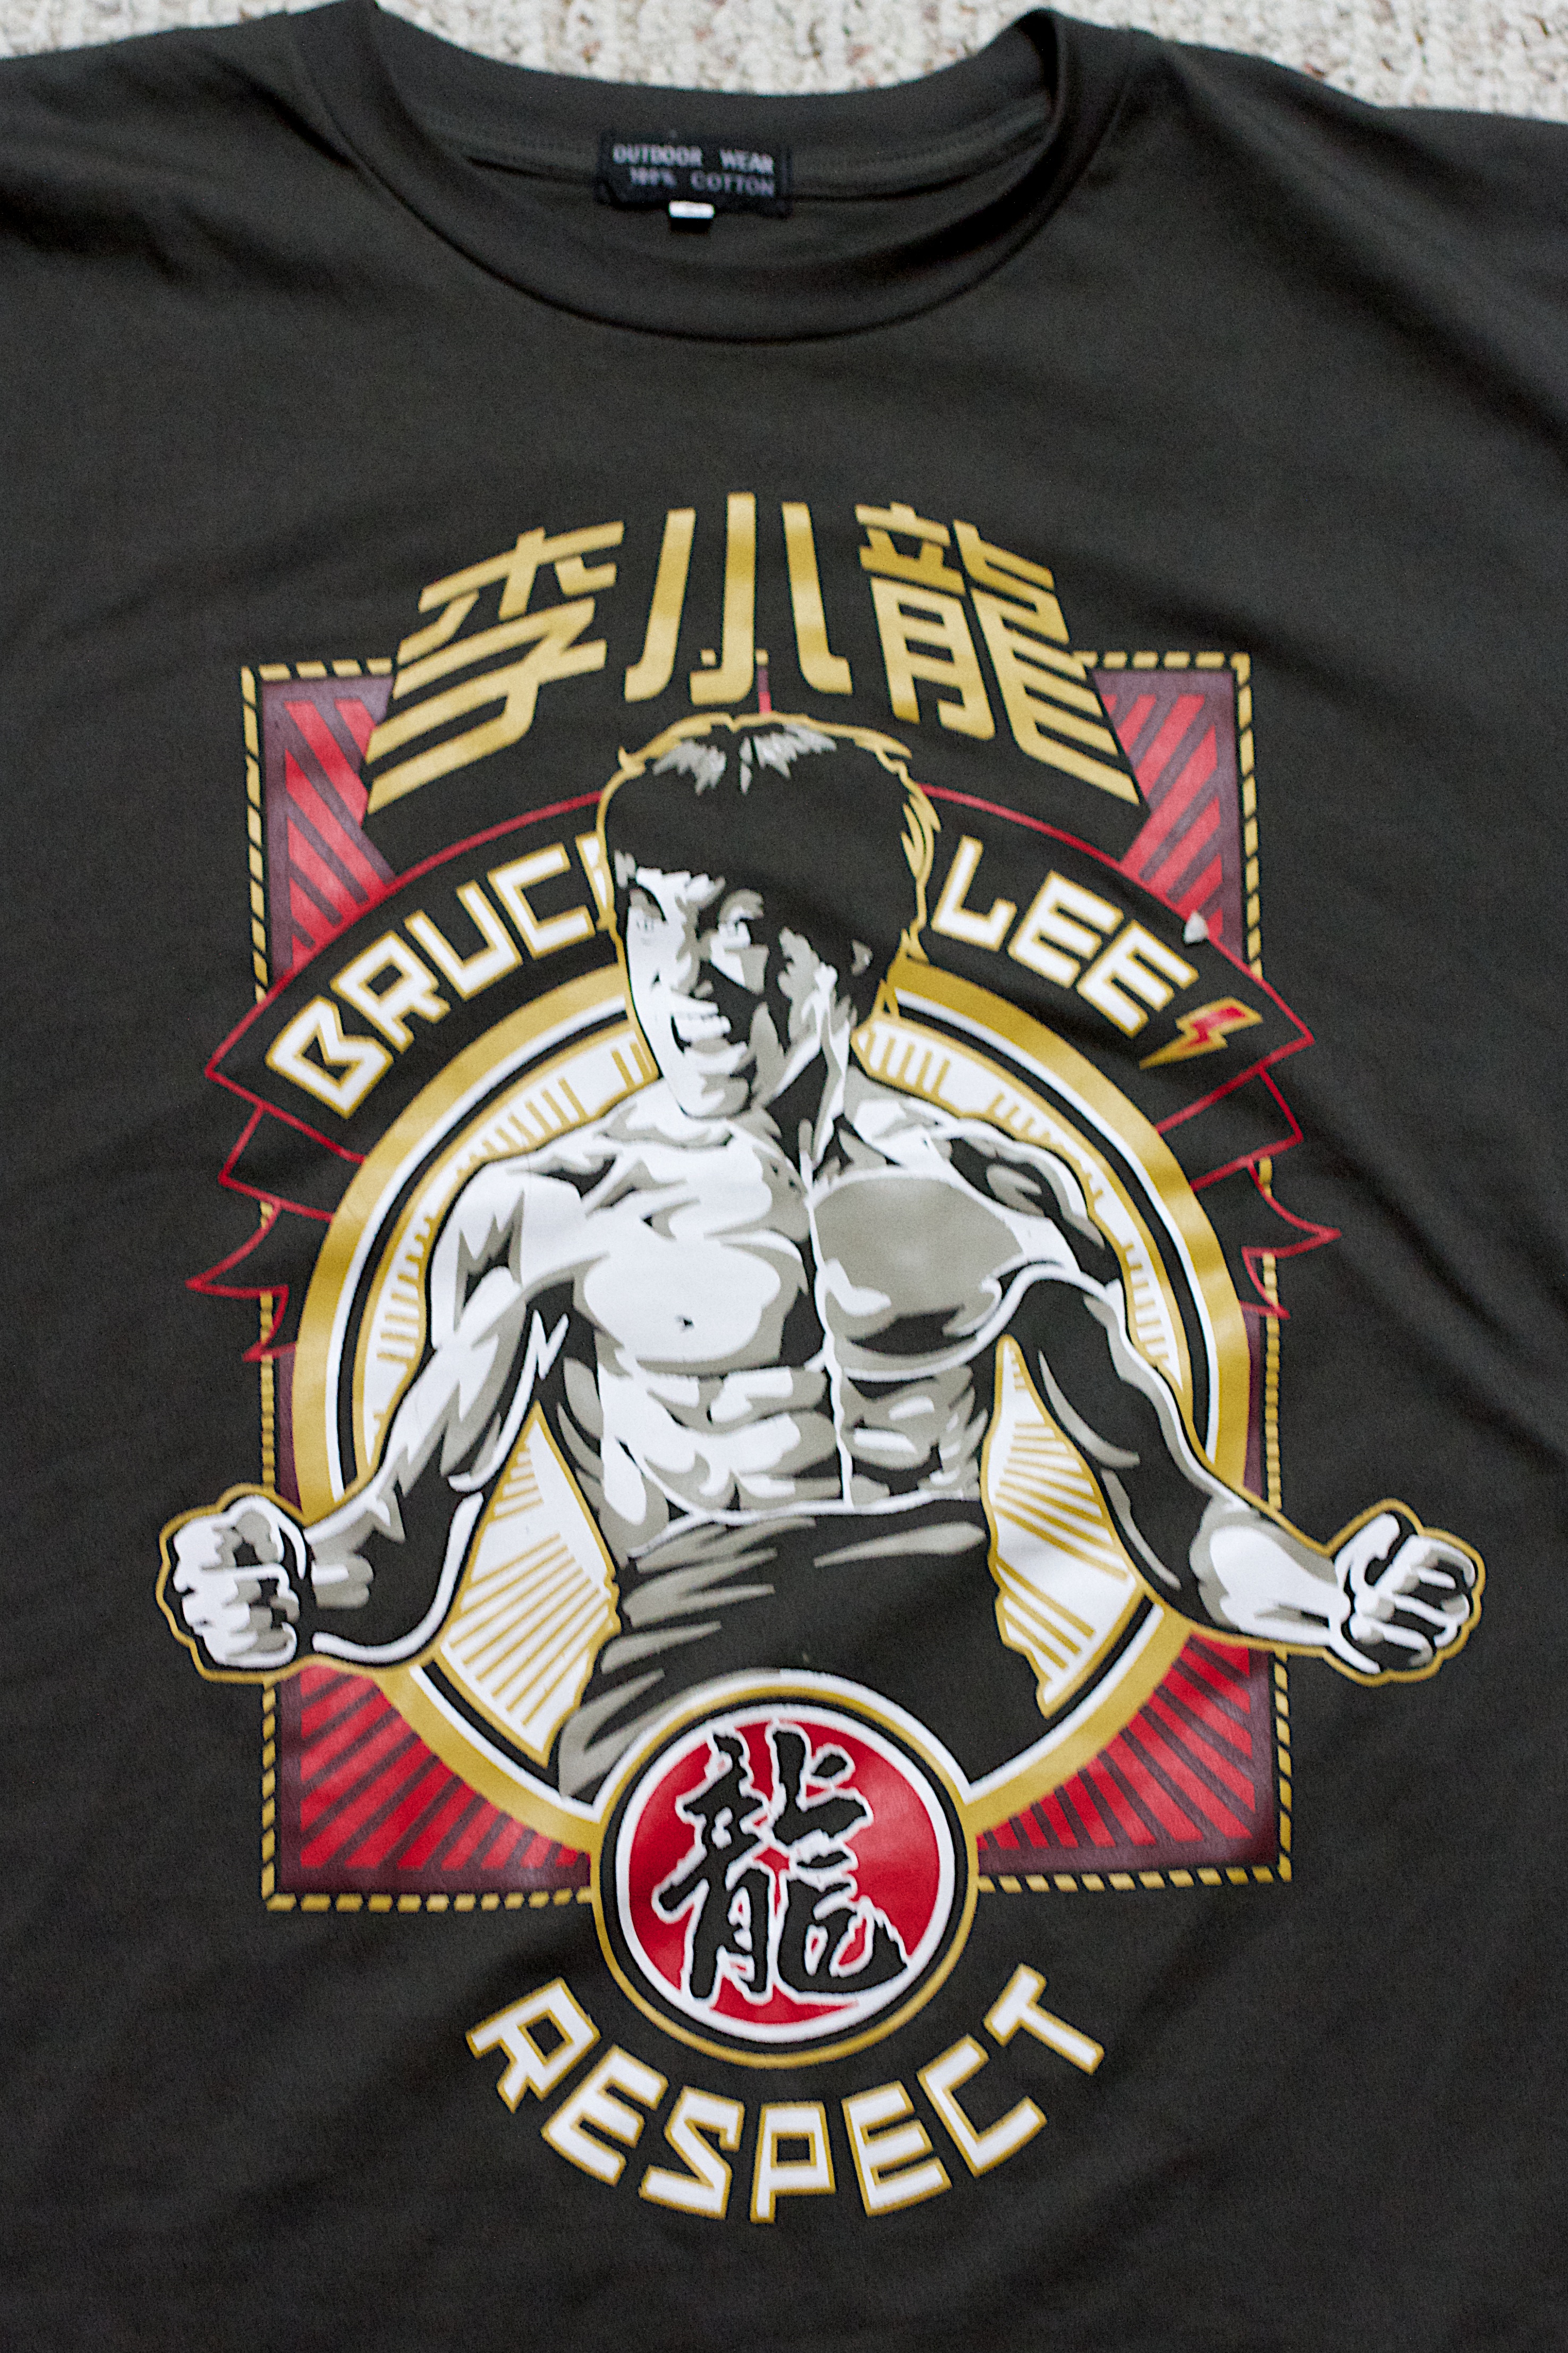
clothing, brand, jersey, sleeve, sportswear, t shirt